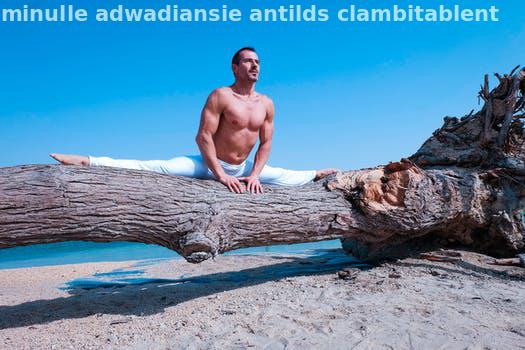
Label: Watermark